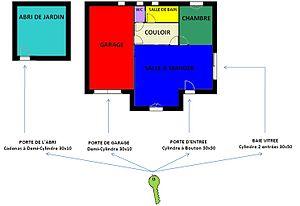
Schéma d'un ""organigramme"" avec clé unique"
En serrurerie, un organigramme de clés ou un organigramme de cylindres reflète la hiérarchie existant dans une infrastructure. En faisant l’analogie d’un organigramme d’entreprise qui définit qui fait quoi, un organigramme de serrurerie va définir qui ouvre quoi. Il peut s’agir d’une entreprise, mais également d’un hôpital, d’un hôtel, d’un centre de vacances, d’un immeuble d’habitations ou même d’une maison individuelle.